List of neighborhoods in Seattle

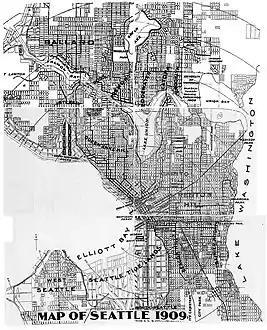
This 1909 map of Seattle shows many neighborhood names that remain in common use today—for example, Ballard, Fremont, Queen Anne Hill, Capitol Hill, West Seattle, and Beacon Hill—but also many that have fallen out of use—for example, "Ross" and "Edgewater" on either side of Fremont, "Brooklyn" for today's University District, and "Renton Hill" near the confluence of Capitol Hill, First Hill, and the Central District

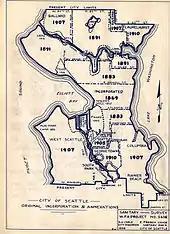
Early annexations to Seattle

Seattle was established during an economic boom fueled by the timber industry; its early years were characterized by hasty expansion and development, under which residential areas were loosely defined by widely scattered plats. This arrangement was further solidified by the establishment of locally initiated community clubs, public libraries, public schools, and public parks, which created a sense of community and civic participation. At the beginning of the 20th century, Seattle's community clubs became influential in the organization of public improvements. These had a significant effect upon the character of their neighborhoods and allowed them to remain distinct from the surrounding areas. Some community clubs used covenants to restrict the ethnicity of residents.